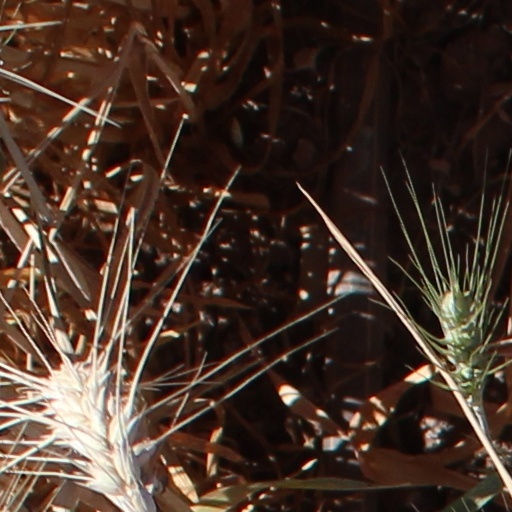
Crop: wheat